Border

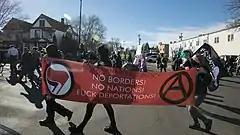
Anarchist protest against borders and deportations in Minneapolis, United States

Historic borders such as the Great Wall of China, the Maginot Line, and Hadrian's Wall have played a great many roles and been marked in different ways. While the stone walls, the Great Wall of China and the Roman Hadrian's Wall in Britain had military functions, the entirety of the Roman borders were very porous, which encouraged Roman economic activity with neighbors. On the other hand, a border like the Maginot Line was entirely military and was meant to prevent any access in what was to be World War II to France by its neighbor, Germany; Germany ended up going around the Maginot Line through Belgium just as it had done in World War I.